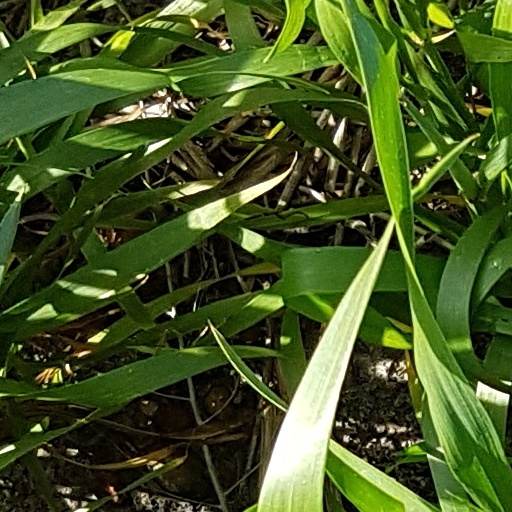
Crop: wheat